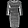
Label: Dress